Kelly Gunther

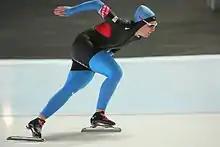
Kelly Gunther skating during a March 2010 event

Kelly Gunther (born August 14, 1987) is an American speed skater who participated in the 2014 Winter Olympics. She began roller skating at age six, briefly tried figure skating, then took up inline speed skating. As an inline skater, she won multiple World Championship gold medals on the United States relay team. In 2009, she transitioned to ice speed skating.